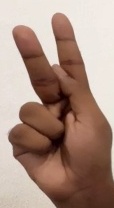
ASL sign: K